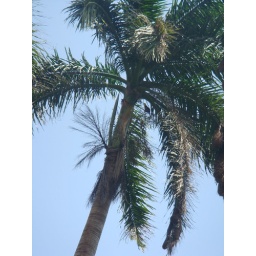
some bird in some tree